Kimberly Prather

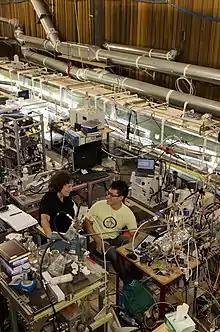
CAICE Director Kimberly Prather talks to her graduate student (Christopher Lee) in the Hydraulics Lab at Scripps Institution of Oceanography during IMPACTS 2014.

In 2010 she became the founding director of the NSF Center for Aerosol Impacts on Climate and the Environment (CAICE). CAICE became a National Science Foundation Phase II Center for Chemical Innovation in 2013. In this role, Prather develops new analytical techniques for studying aerosol chemistry. Her group demonstrated that dust and bioaerosols that travel from as far away as the Sahara can enhance precipitation in Western United States. Prather's group is studying the microbes that transfer from the ocean, become airborne and contribute to the global temperature. Ocean-in-the lab experiments are conducted by transferring thousands of gallons of seawater from the Pacific Ocean, producing waves, and adding nutrients to induce the growth of microbes. As part of CAICE, her group was the first to identify the major factors controlling chemical composition of sea spray, finding that the characteristics depended on the physical forces and ocean biology of the waves. They demonstrated two types of droplets; "film" drops that were full of microbes and organic materials, and "jet" drops that mainly contained sea salt and other biological species. Prather's research team can now explore the impact of carbon dioxide on the global temperature by controlling the amount entering their ocean simulation chamber. The Scripps Ocean Atmosphere Research Simulator (SOARS) became operational in the summer of 2022 and is being used to study how wind, temperature, sunlight and pollution impact the ocean and atmosphere. CAICE funding was extended by the National Science Foundation in 2018, with a second $20 million grant allowing them to investigate the interaction of human pollution with ocean-produced gases and aerosols.